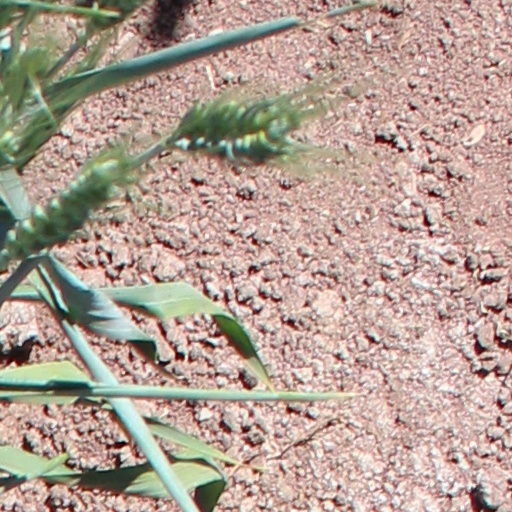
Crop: wheat